4th Fighter Squadron

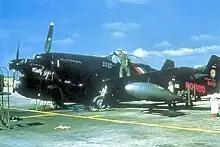
Squadron P-82G Twin Mustang

Reactivated as part of Twentieth Air Force in Okinawa, assuming personnel and Northrop P-61 Black Widows of the inactivated 418th Night Fighter Squadron. Performed air defense role over Okinawa during Chinese Civil War on the mainland during 1947–1950. Re-equipped with new F-82G Twin Mustangs in 1949, retiring war-weary F-61s in early 1950. Deployed flight of F-82s to Japan in June 1950 as part of Far East Air Force mobility upon breakout of Korean War.